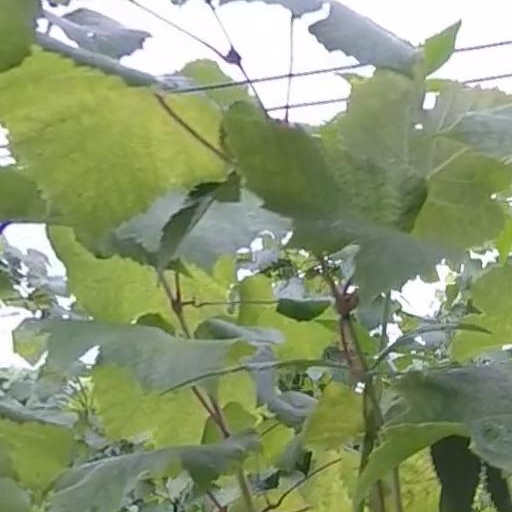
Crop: grape